Truth in Numbers?

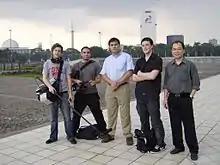
Documentary production team in Indonesia (February 2007)

The idea for the film originated from a suggestion by Michael Ferris Gibson, who had made the 2005 documentary "24 Hours on Craigslist". Gibson, a producer on the film, met with co-director Nic Hill. Gibson financed Hill's travels while making the film. The working title for the film was "Truth in Numbers: The Wikipedia Story". Gibson chose to finance the film through a request for funding from Internet visitors; the initial request drew in US$20,000 in initial investment. The production team made their initial work on the project known to Internet viewers via the website www.wikidocumentary.org. Another collaborative website focused on the documentary was formed at Wikia, located at wikidocumentary.wikia.com. Regarding his financing strategy, Gibson commented to the "San Francisco Chronicle", that smaller incremental donations from multiple individuals showed genuine interest in his initiative.